List of birds of Equatorial Guinea

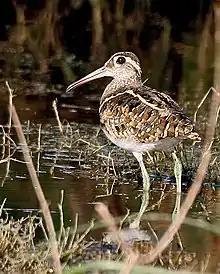
Female greater painted-snipe

Order: CharadriiformesFamily: Rostratulidae